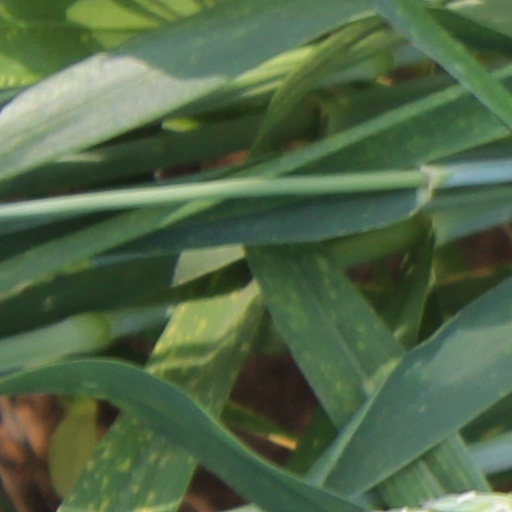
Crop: wheat